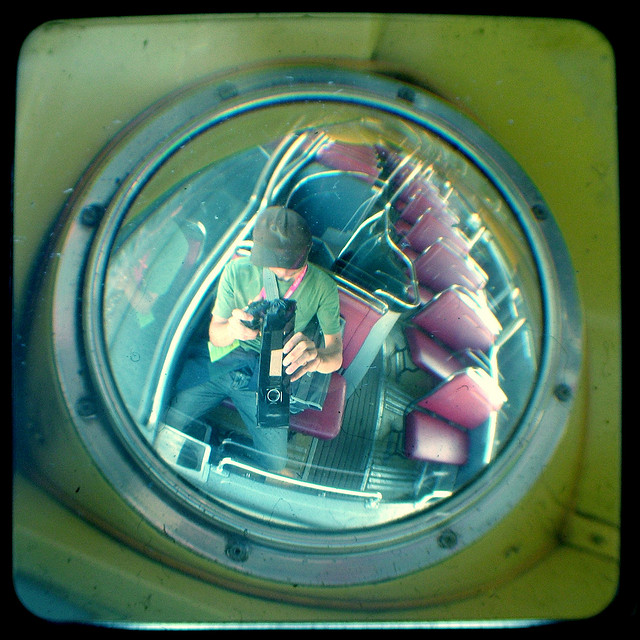
user: Given an image and a question. Answer the question in a short answer. Question: What kind of transportation is this man on? Short Answer:
assistant: submarine